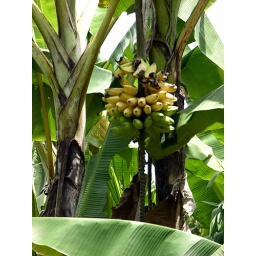
A bunch of fruit ripening on the plant; the uppermost fruits have already been stolen by bats and squirrels.